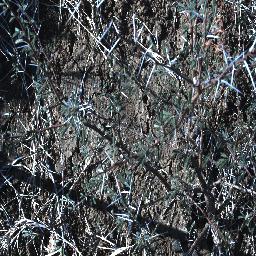
Label: prickly_acacia